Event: Nepal Earthquake
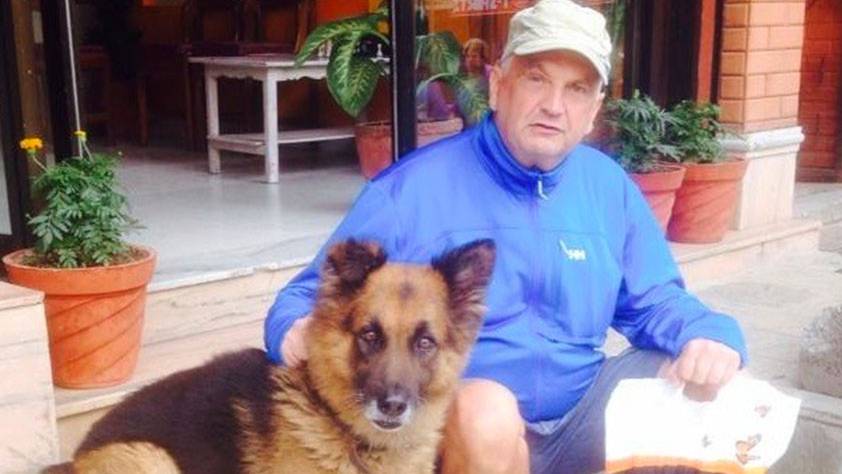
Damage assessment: no_damage